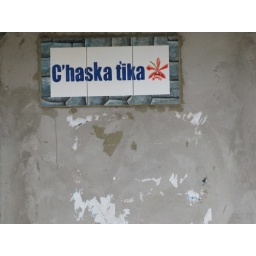
street sign in Aguas Calientes